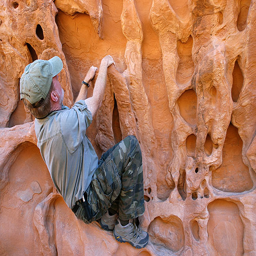
this is me trying to look like a rock climber on the trail .